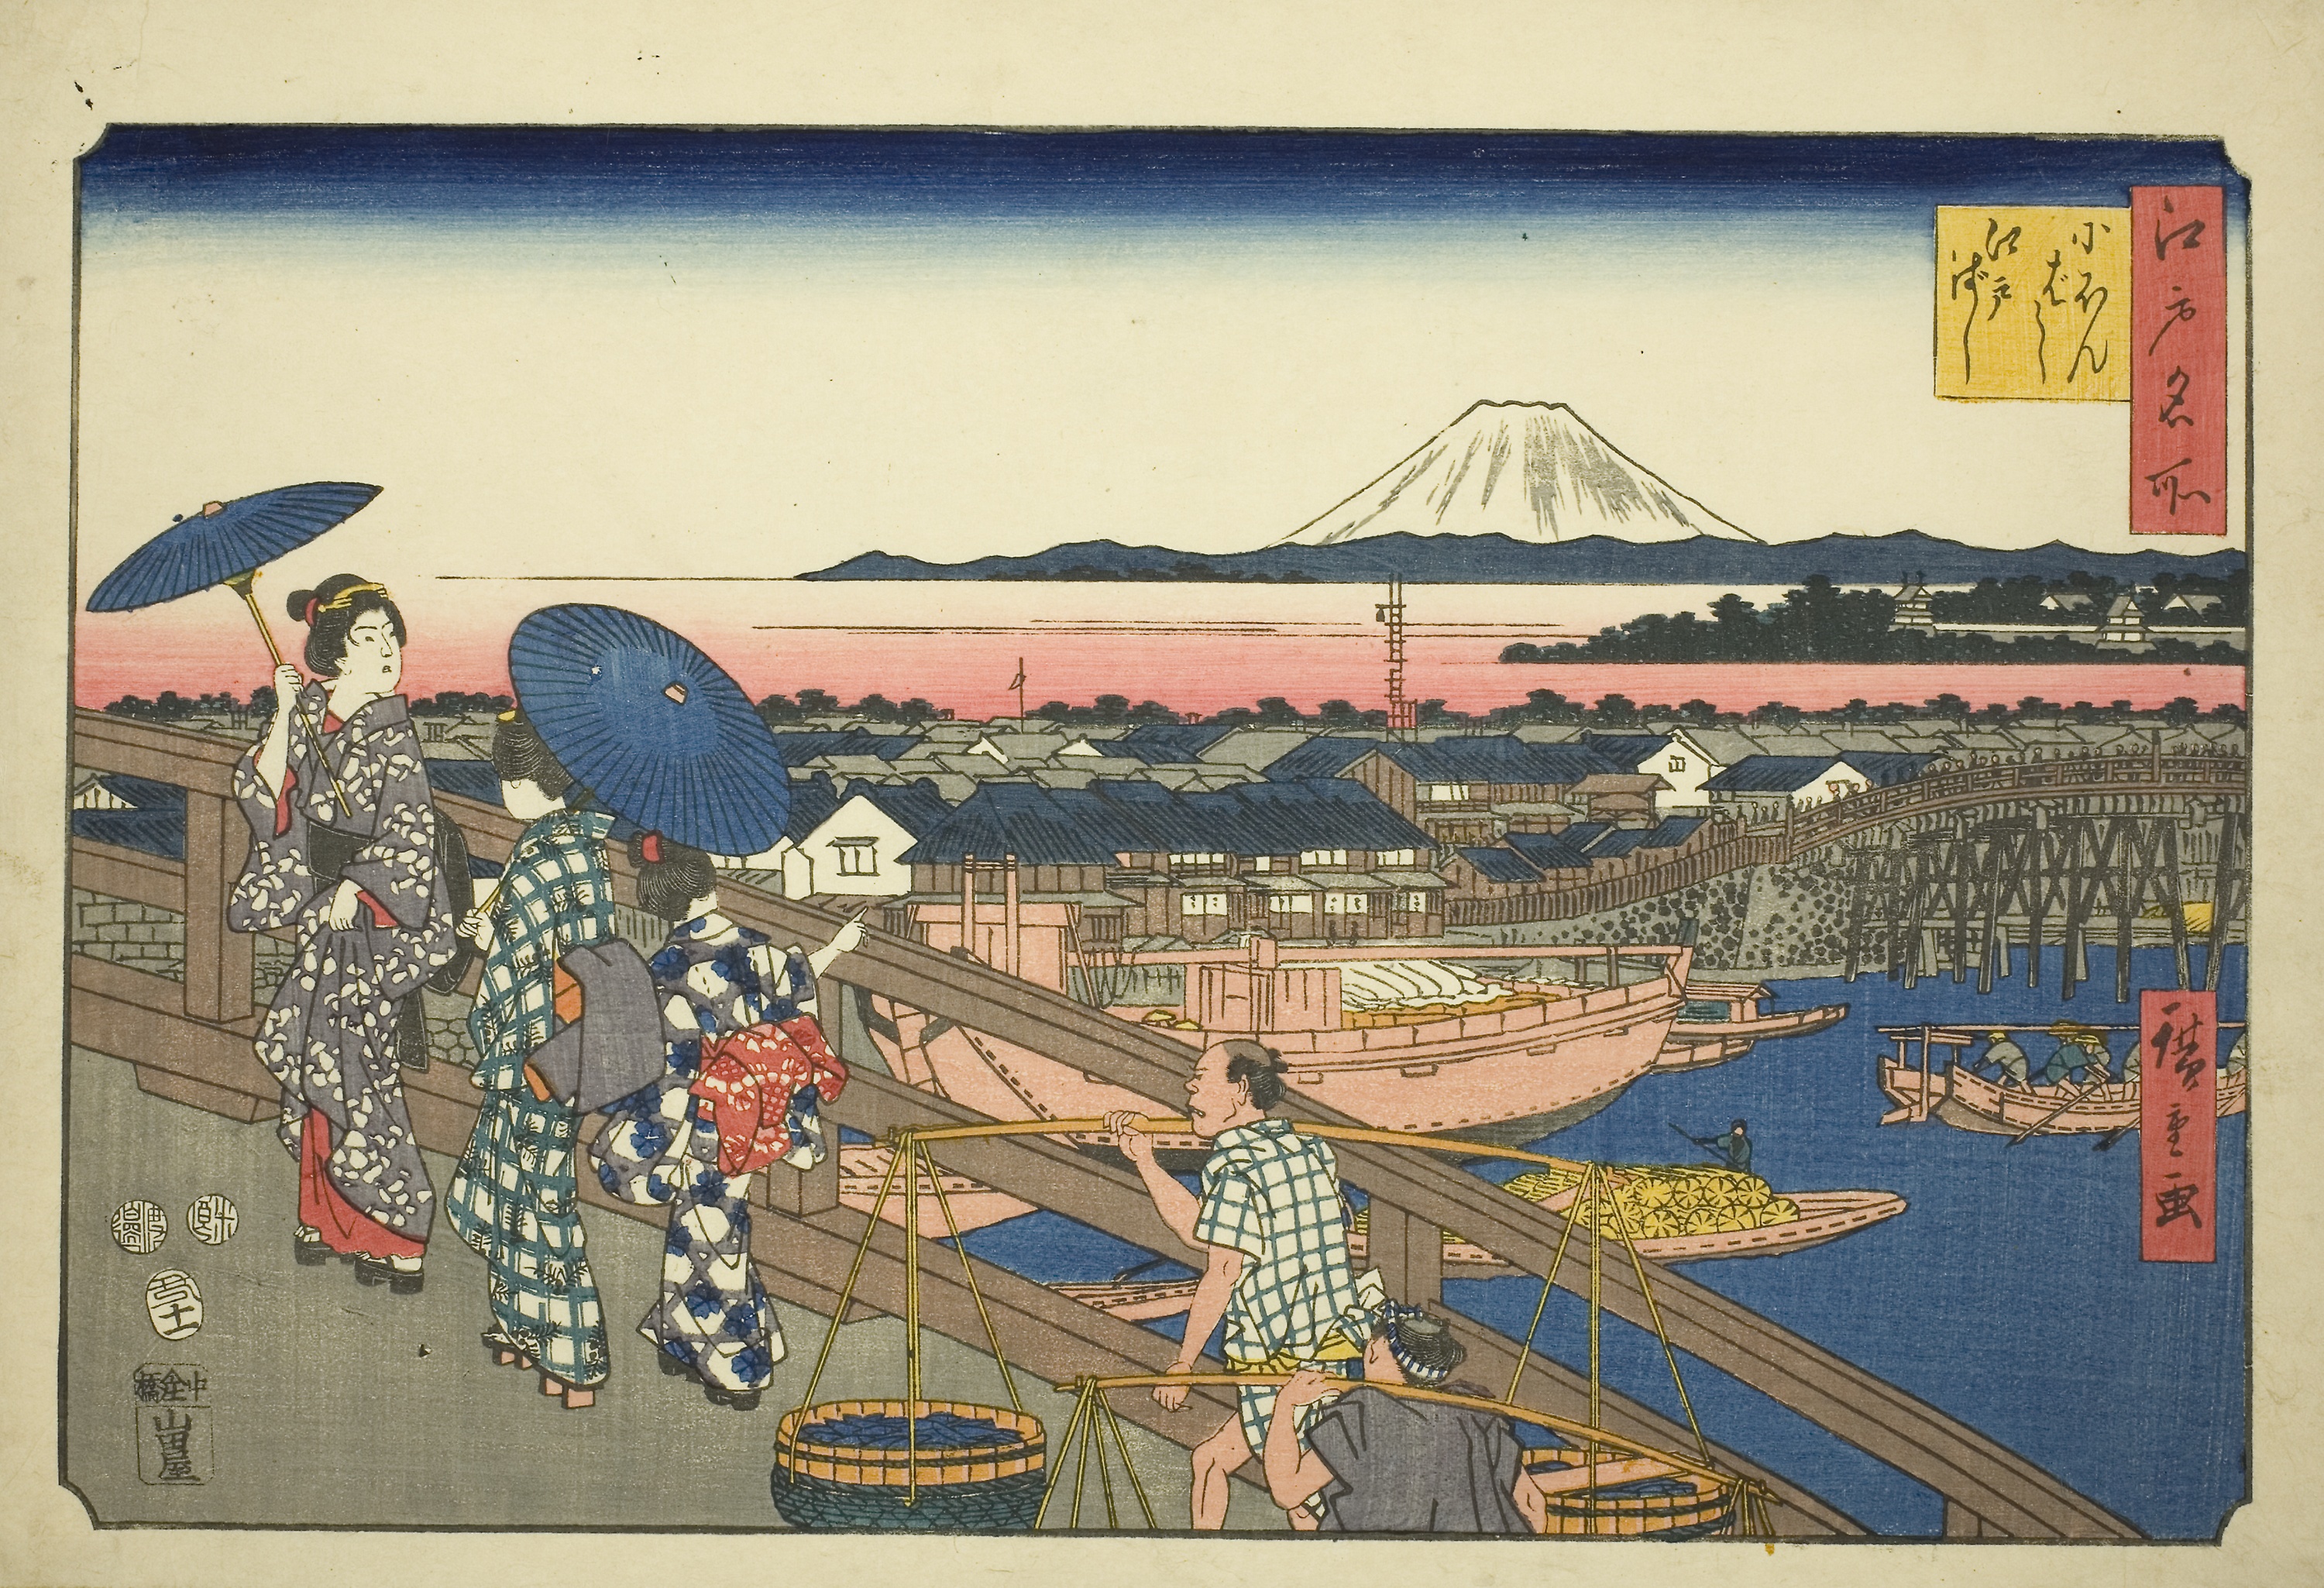
painting, art, illustration, miniature, printmaking, modern art, artwork, history, mural, paper product